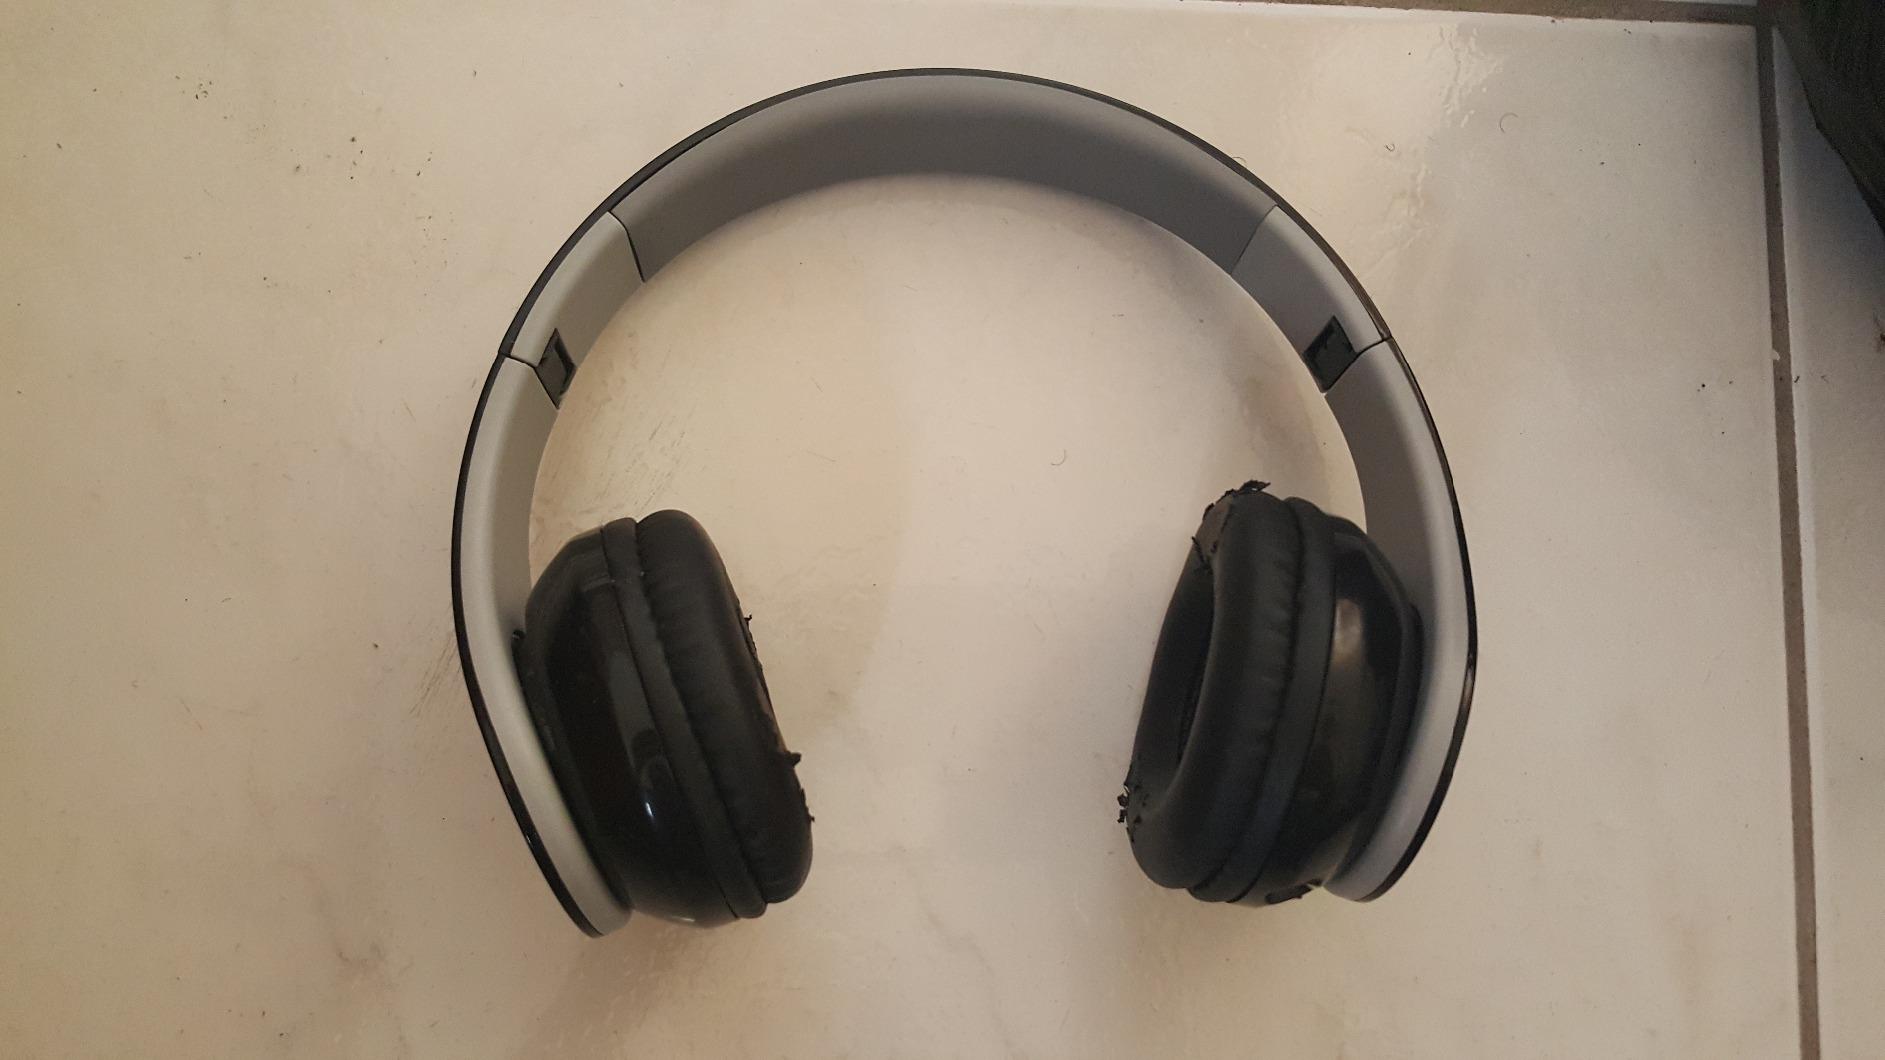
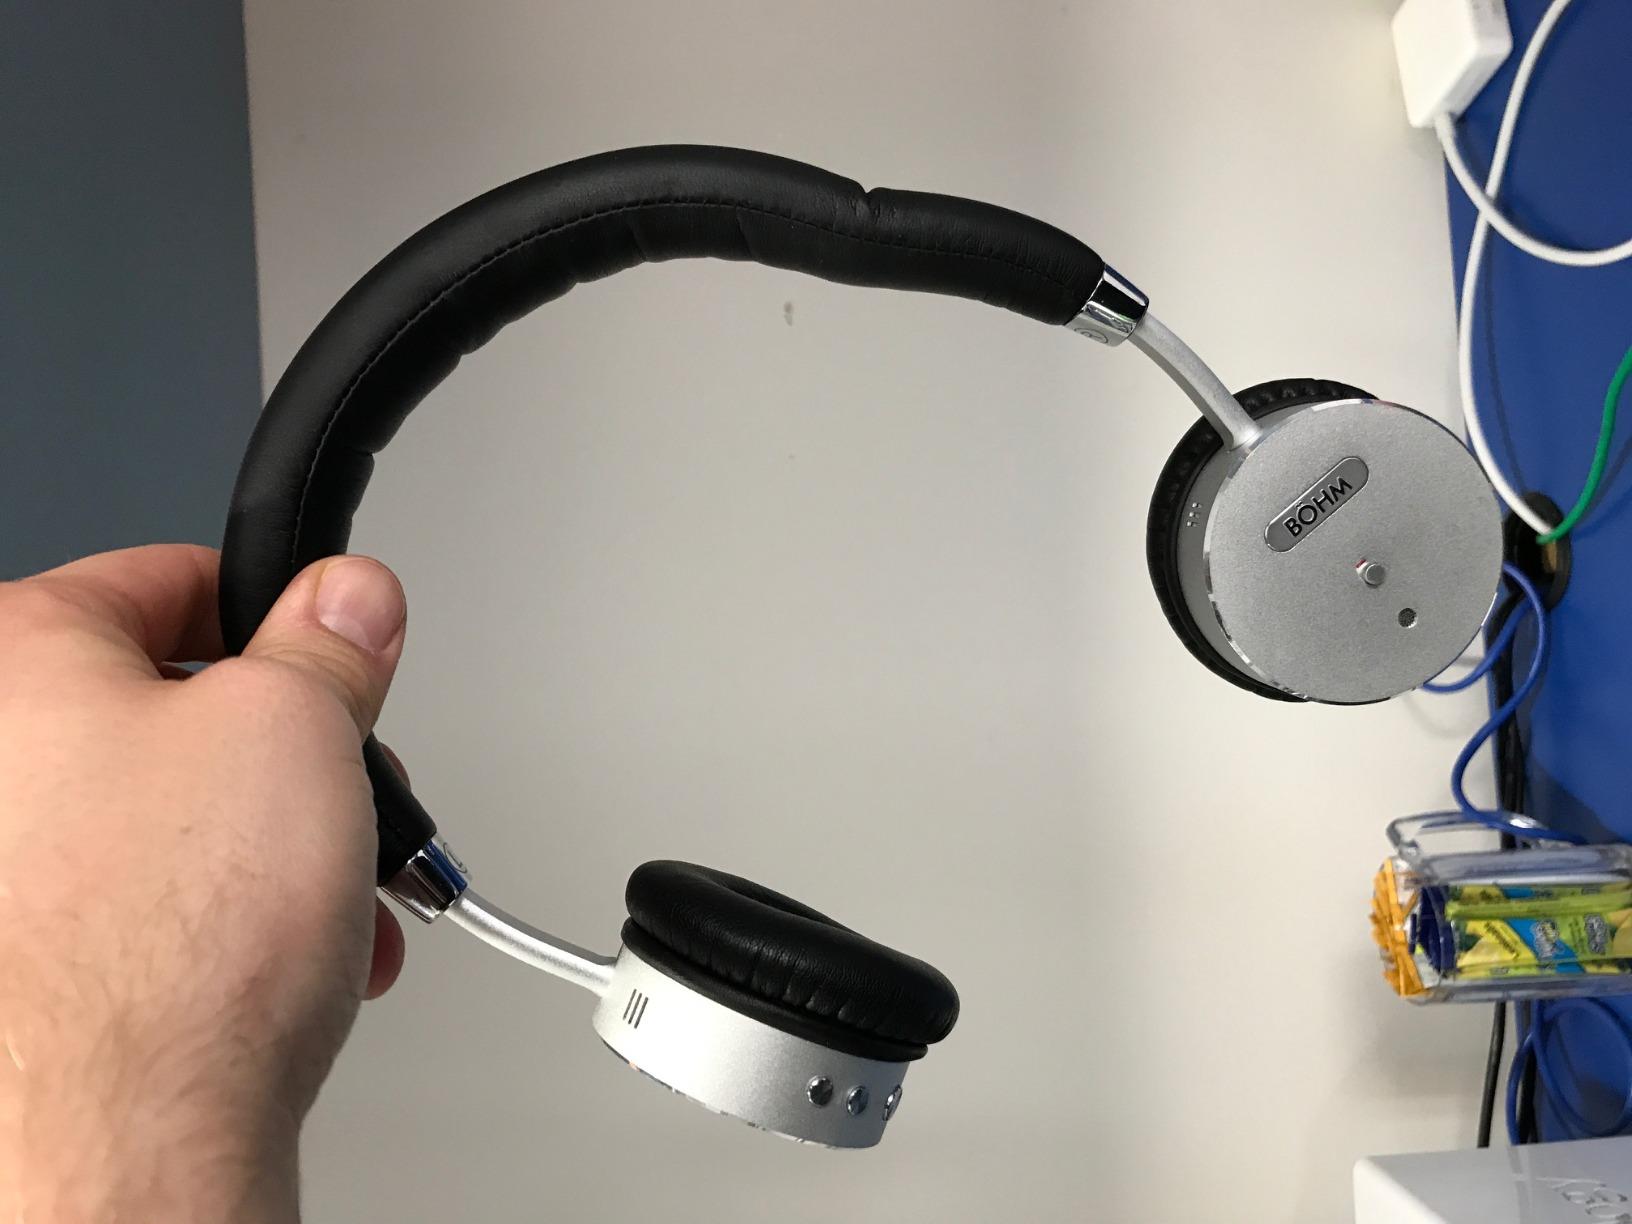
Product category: headphones
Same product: no